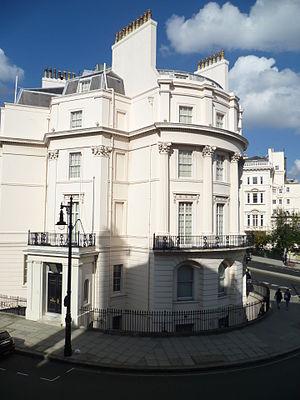
Wilton Crescent est une rue de Londres, située dans le quartier de Belgravia.